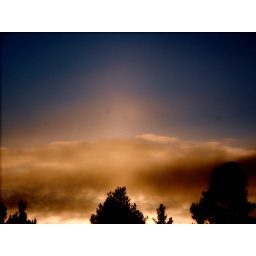
something golden in the sky